Pollux (video game)

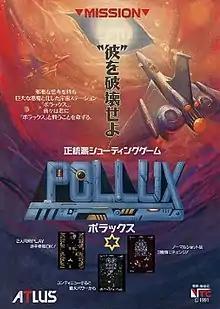

Pollux (ポラックス) is a vertically scrolling shooter. It was developed by Dooyong and published by Atlus, released only in Asian arcades in 1991.